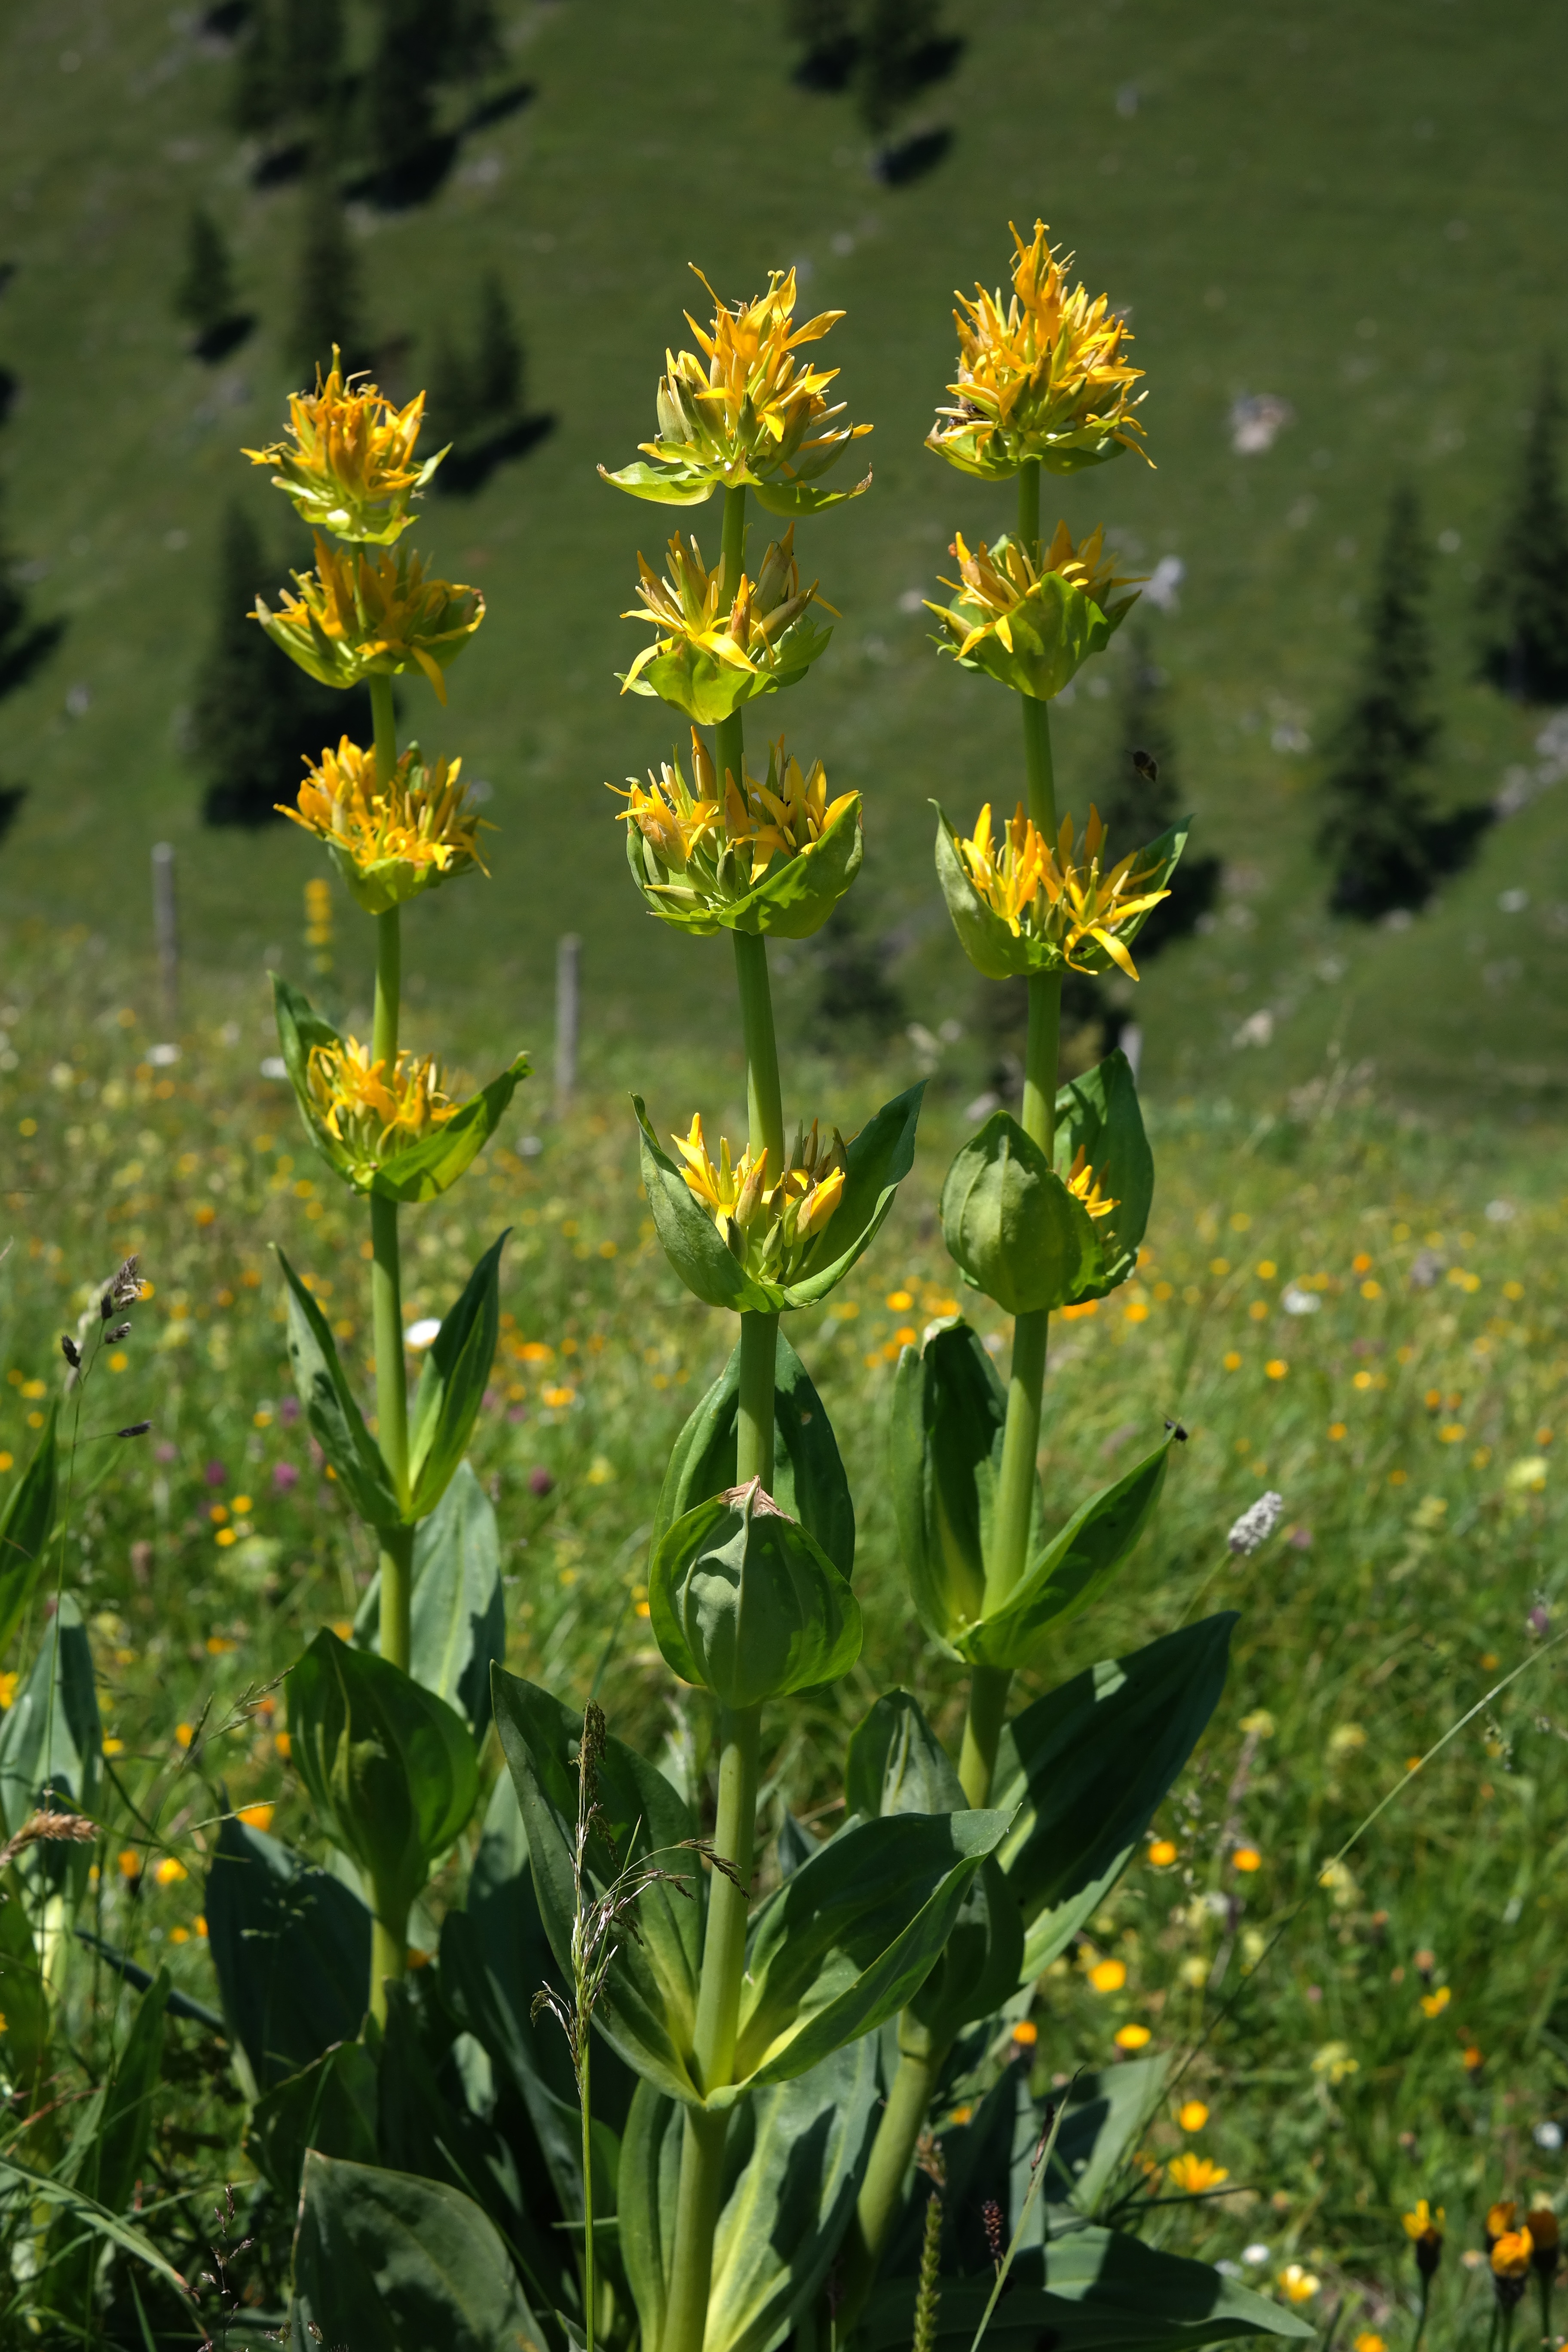
blossom, plant, meadow, prairie, flower, bloom, herb, botany, yellow, flora, wildflower, gentiana, gentian, medicinal plant, flowering plant, daisy family, mountain flower, alpine flower, alpine plant, yellow gentian, gentian plant, gentiana lutea, verbascum, mountain plant, annual plant, land plant, gentianaceae